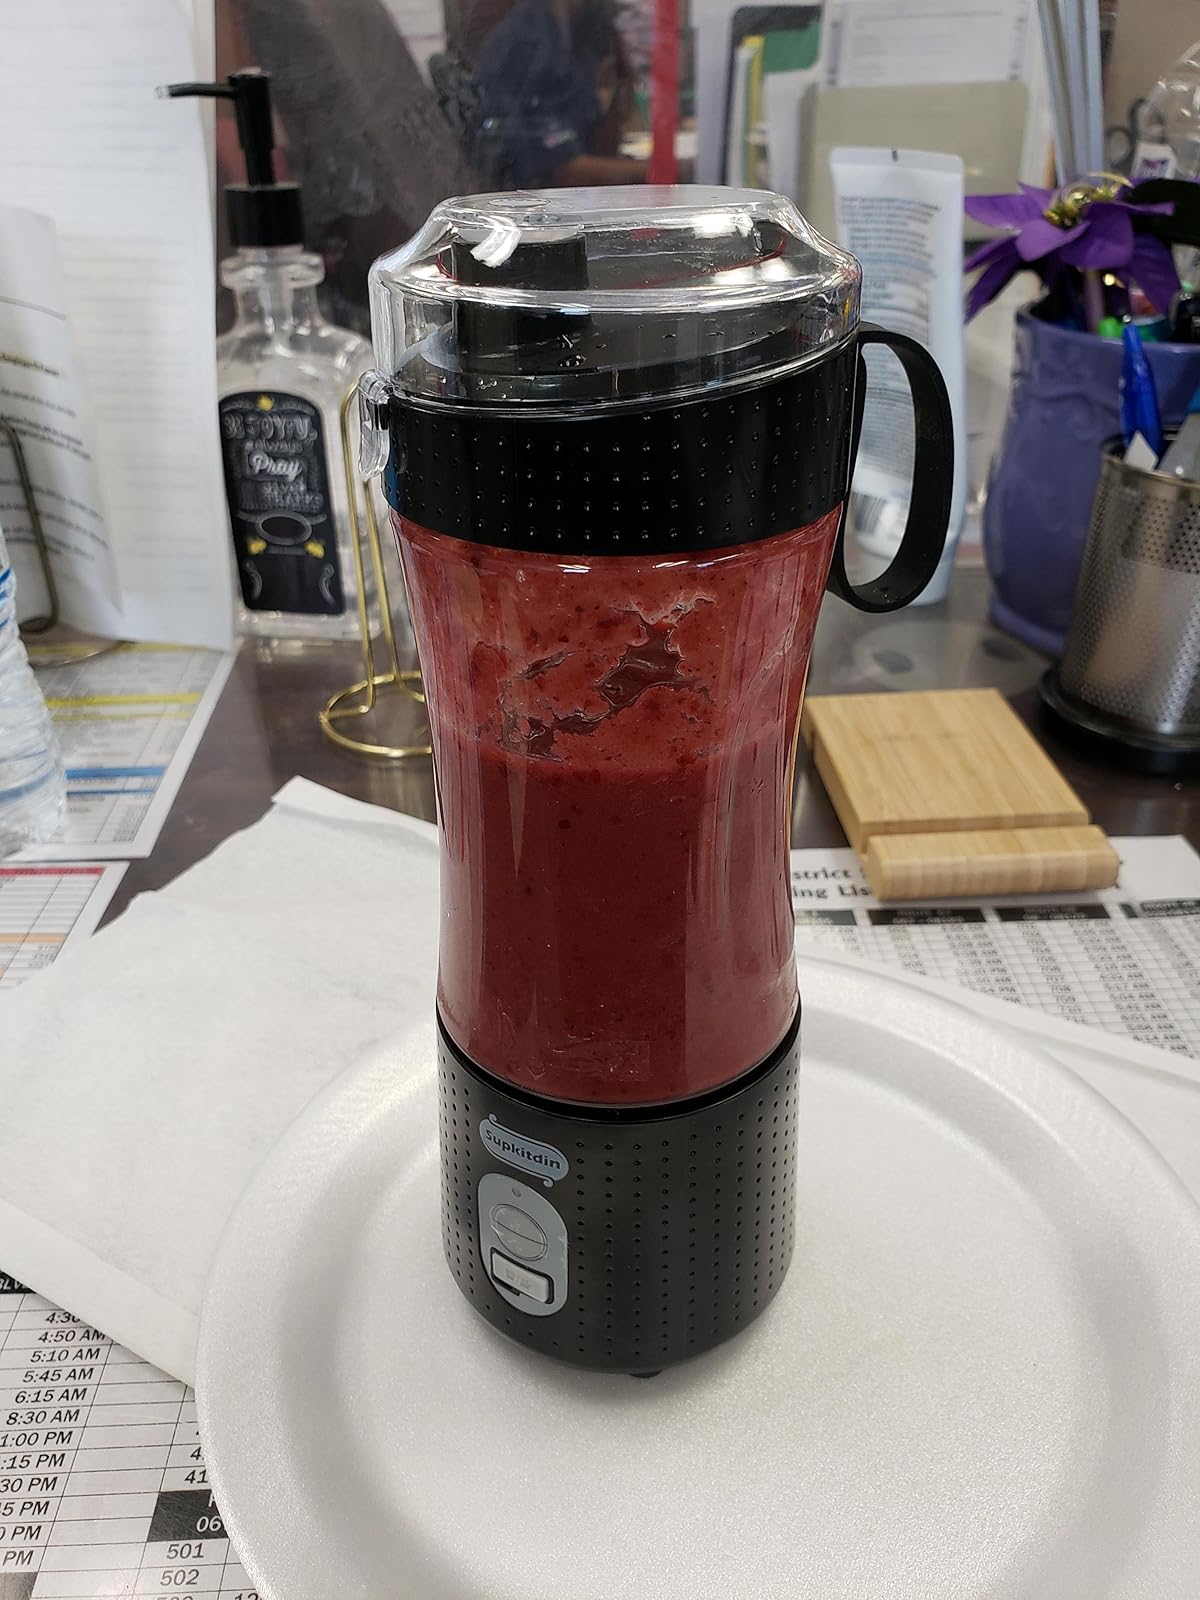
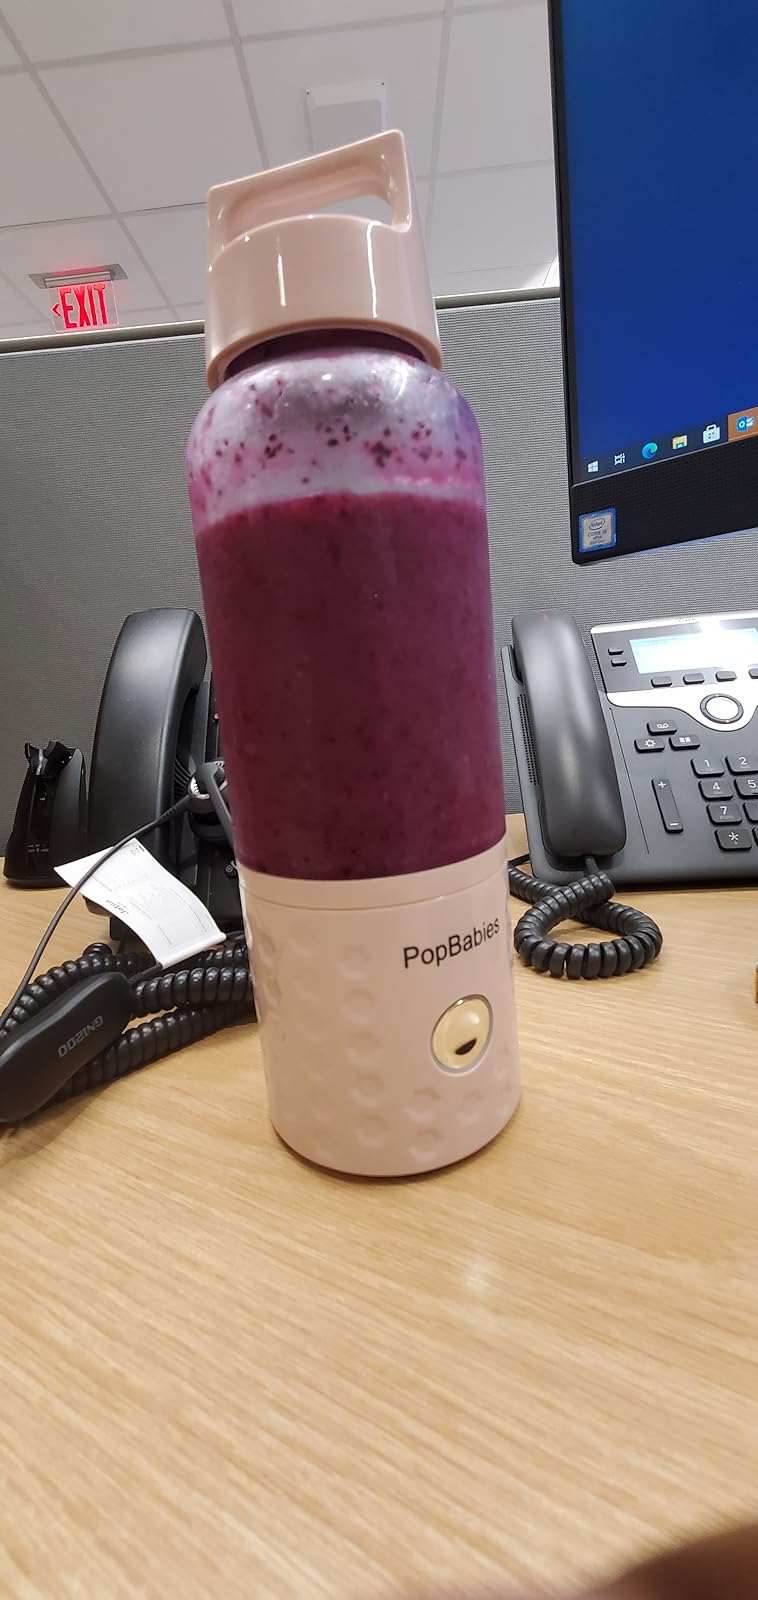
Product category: items_blender
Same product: no